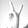
ASL letter: V